Iron Maiden

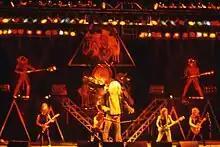
Stage set 1982

In 1981, Iron Maiden released their second studio album, "Killers". Although many tracks were written prior to their debut release, it had two new songs: "Prodigal Son" and "Murders in the Rue Morgue" (the latter's title was taken from the short story by Edgar Allan Poe). Unsatisfied with the production on their debut album, the band hired veteran producer Martin Birch, who would continue to work with Iron Maiden until his retirement in 1992. The record was followed by the band's first world tour with their debut performance in the United States opening for Judas Priest at the Aladdin Theatre in Paradise, Nevada. "Killers" marked the band's USA album charts debut, reaching number 78 on the "Billboard" 200, and they booked 132 shows to promote the album, including their first concert in Belgrade, Yugoslavia. During the summer, Iron Maiden played several festivals in Europe, including at the Golden Summernights 1981 festivals at Zeppelinfeld in Nuremberg in front of 100,000 people.